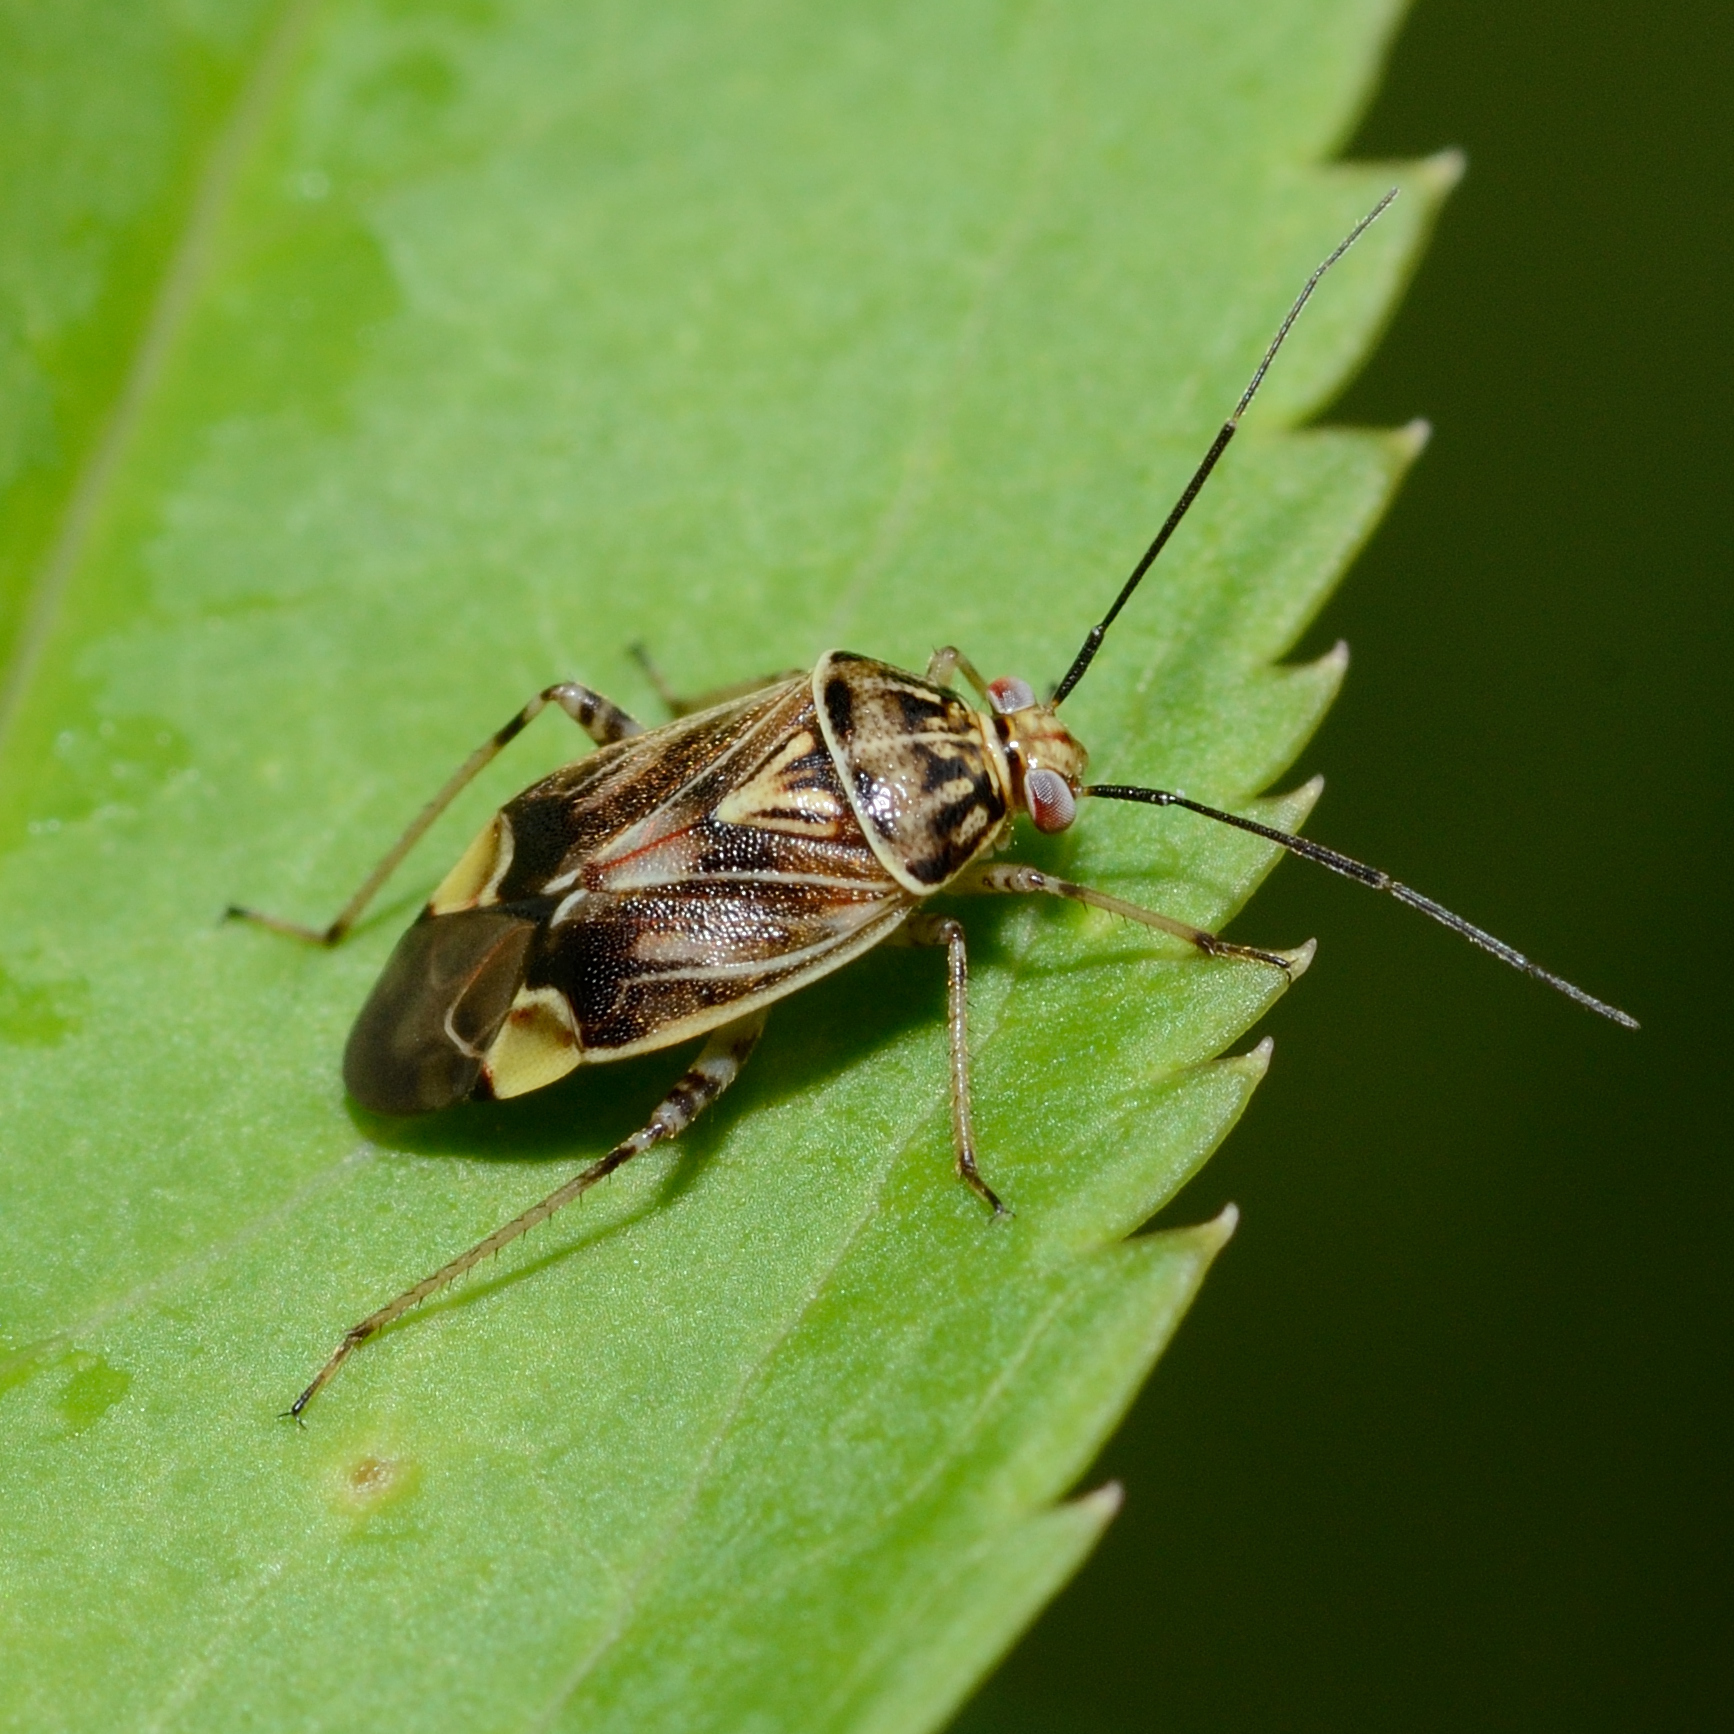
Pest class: lygus_bug